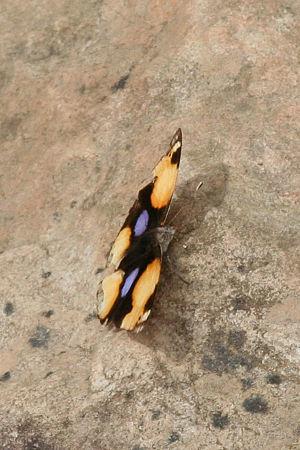
Junonia hierta est une espèce d'insecte lépidoptère de la famille des Nymphalidae.